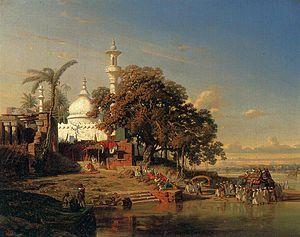
Voyage de Paris à Java est un récit de voyage imaginaire d'Honoré de Balzac, publié dans la Revue de Paris en 1832, sous la responsabilité d'Amédée Pichot, qui fit scandale par son caractère « licencieux ». Le texte amusait le rédacteur de la revue qui l'amputa tout de même de huit lignes ouvertement « trop érotiques ». Il faudra attendre la publication en 1935-1940 de Marcel Bouteron pour que ce texte mineur soit rétabli dans son intégralité.
Auguste Borget né à Issoudun le 25 août 1808 et mort à Bourges le 25 octobre 1877 est un peintre, dessinateur, illustrateur et écrivain voyageur français.